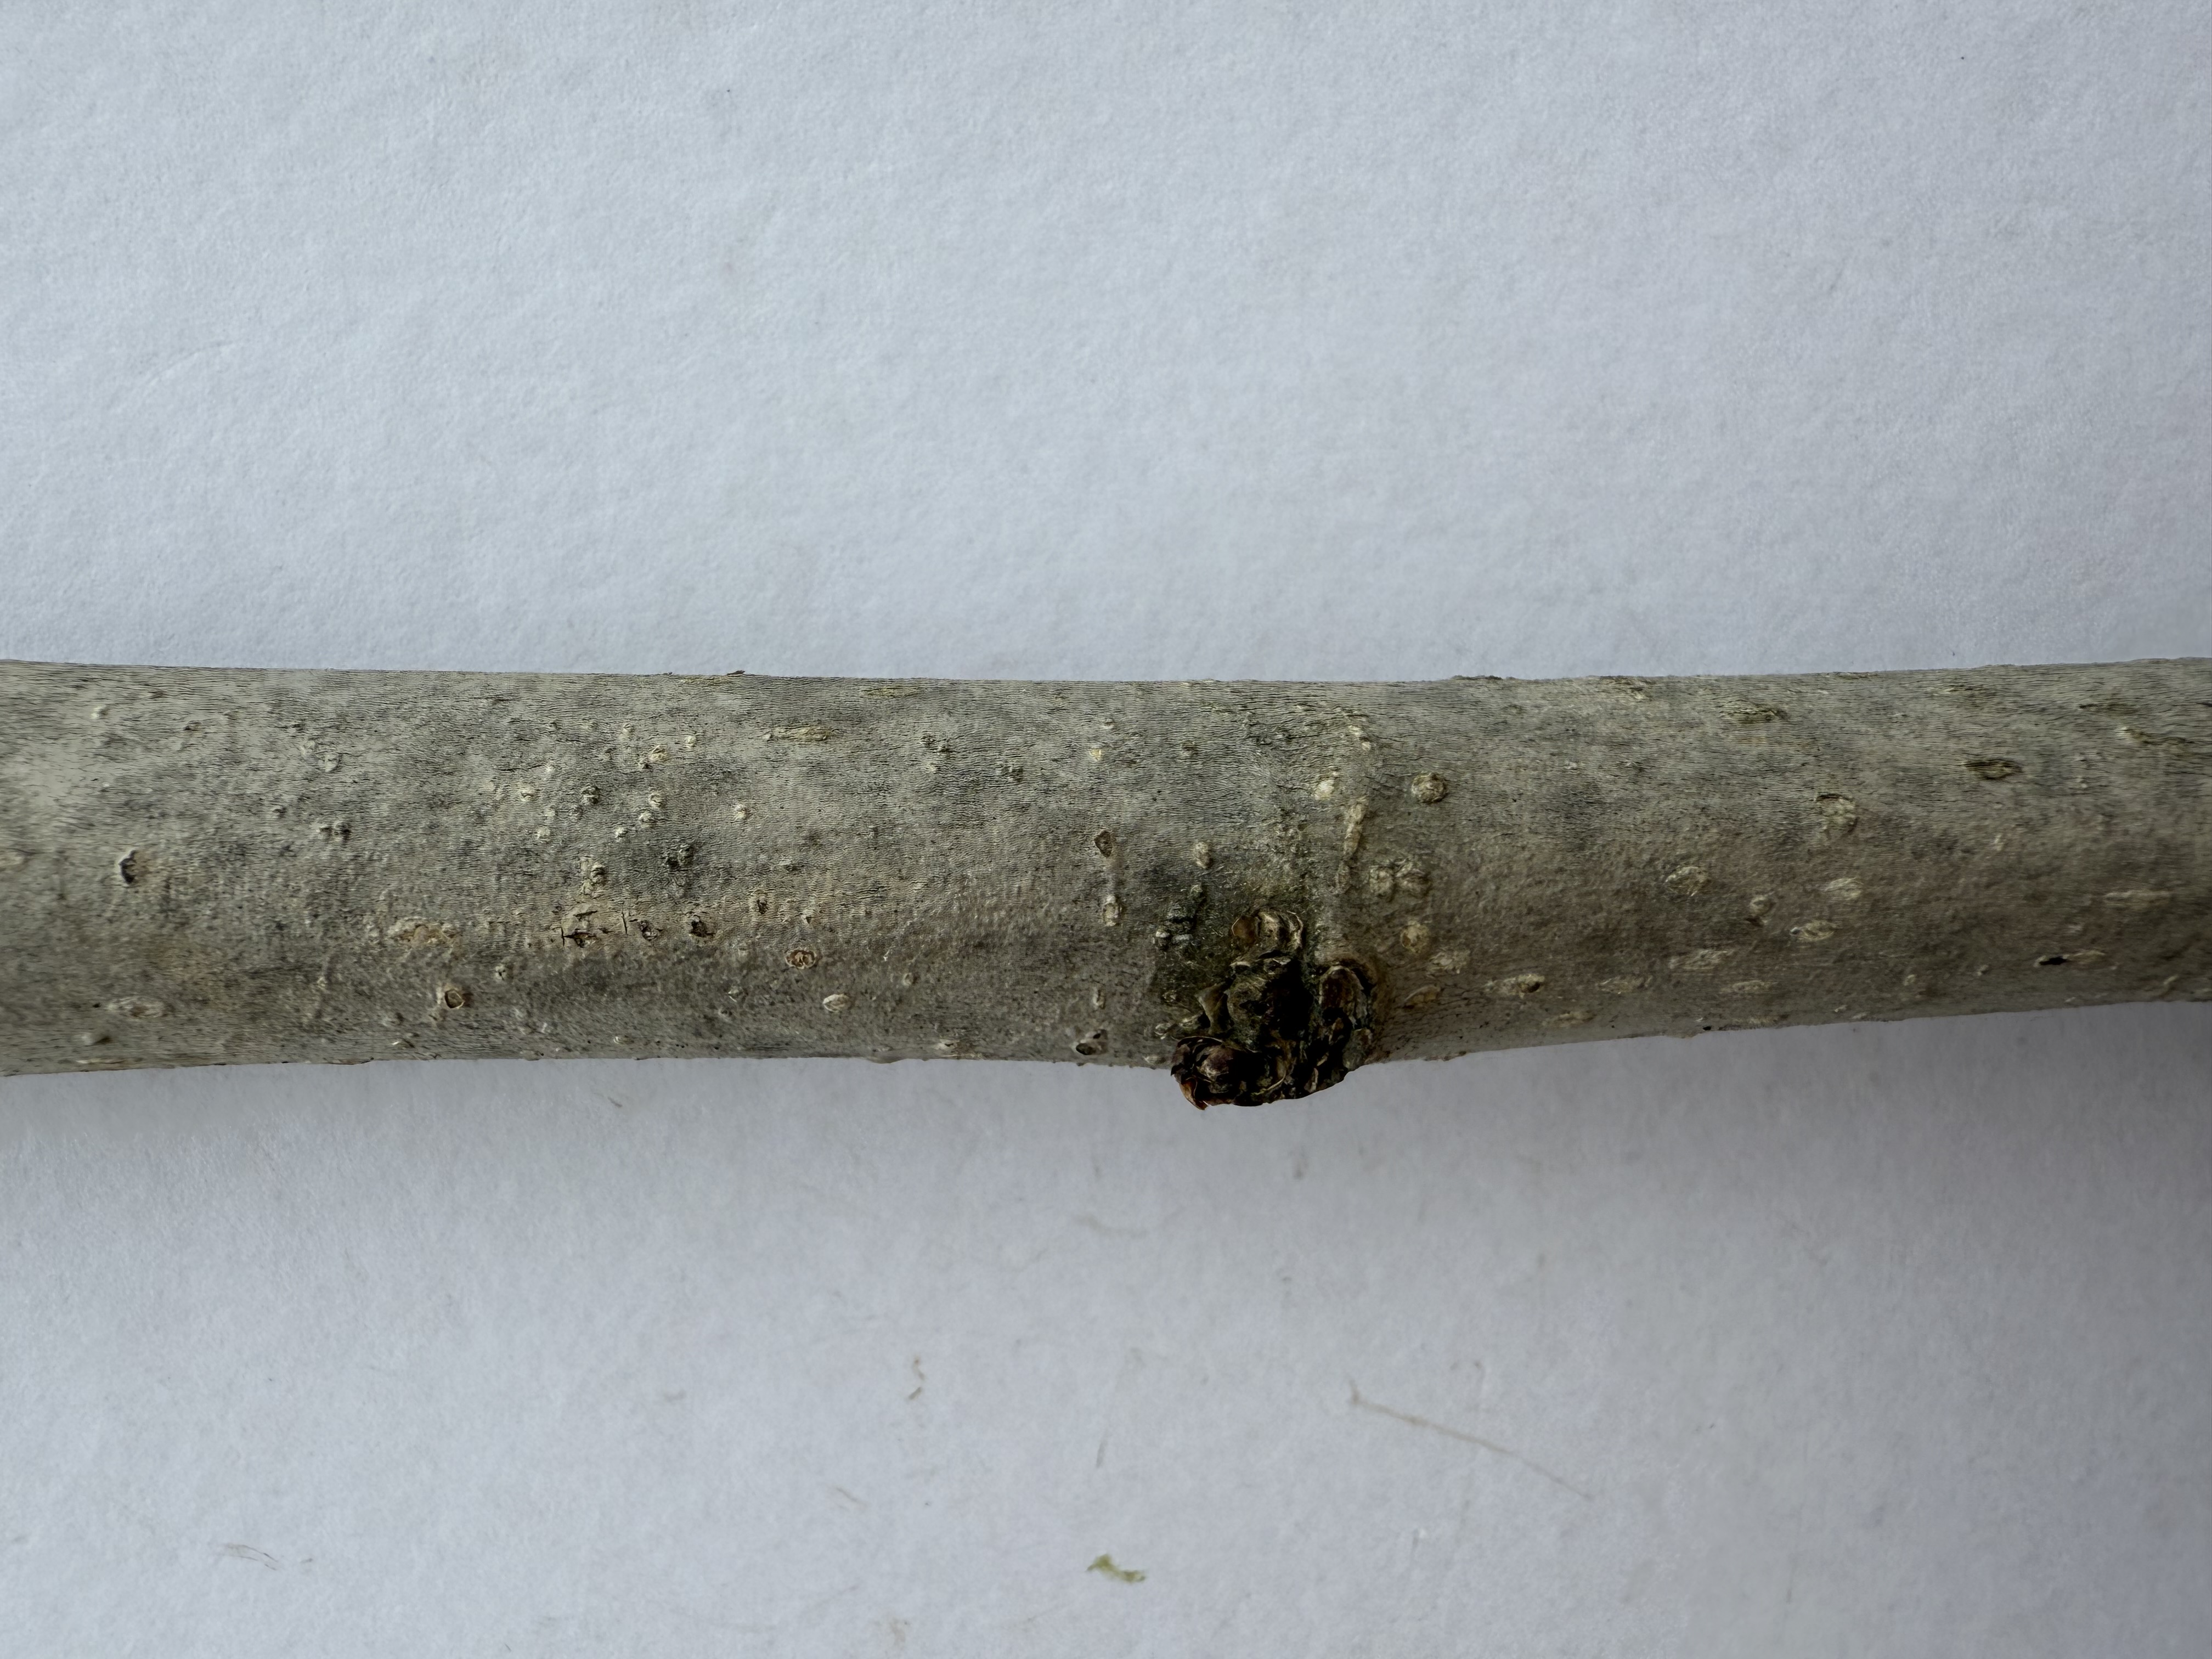
Variety: White Mulberry